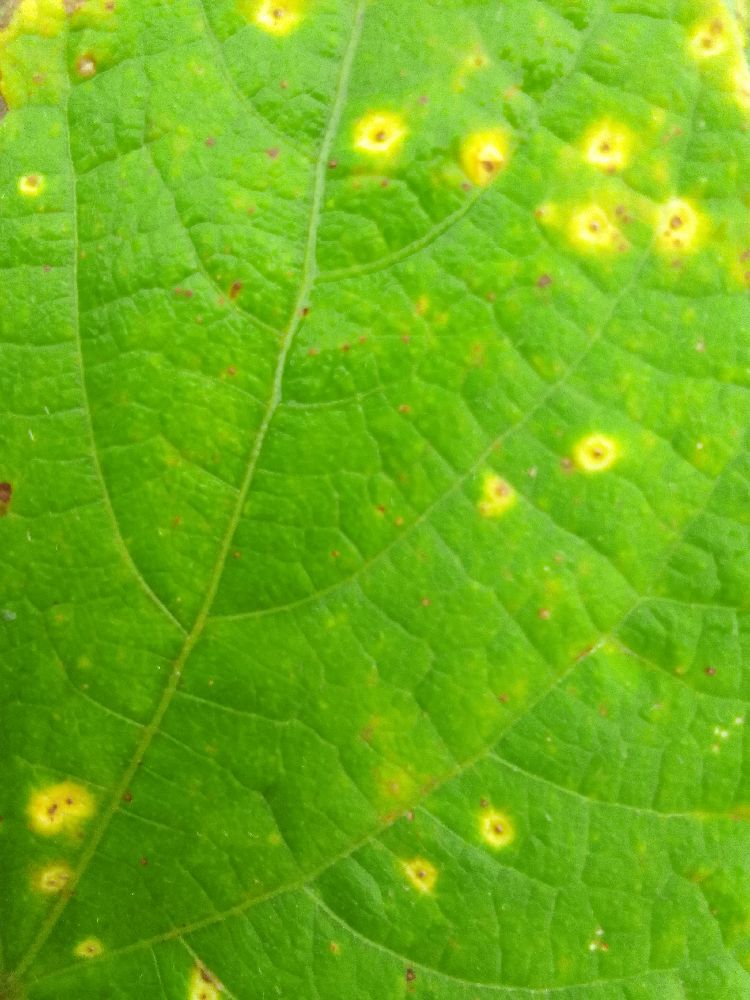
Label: rust